Widowmaker (Overwatch)

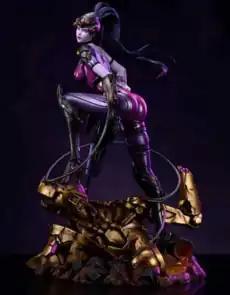
Third party works such as figures, artwork, and film leaned heavily into her sexuality, with varying portrayals.

To promote "Overwatch" and the character, she was one of twelve heroes showcased in a playable build of the game at the 2014 BlizzCon convention, and a special "Noire" skin for the character was included on pre-ordered versions of the game. In Blizzard Entertainment's "Heroes of the Storm", a Widowmaker skin for the playable character Nova and vice-versa were made available as cross-promotion between it and "Overwatch". Additional material includes a cosplay guide, promotional images themed around holidays, and a Figma-line figurine released by Good Smile Company in February 2018. Blizzard also released a statue of the character, while HummingBird Studio released an unofficial resin statue in 2022.